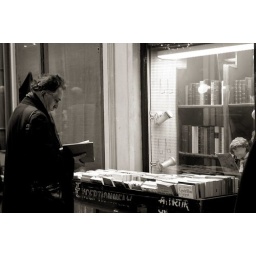
Litle boy reading in the window